Gabriele von Wartensleben

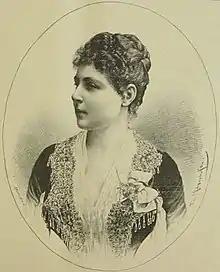
at the age of 18 years

Gabriele von Wartensleben (24 April 1870 – 12 August 1953) was a German psychologist who published the first academic statement on Gestalt theory. She additionally was the first woman to receive a PhD in psychology from University of Vienna through an honorary degree.